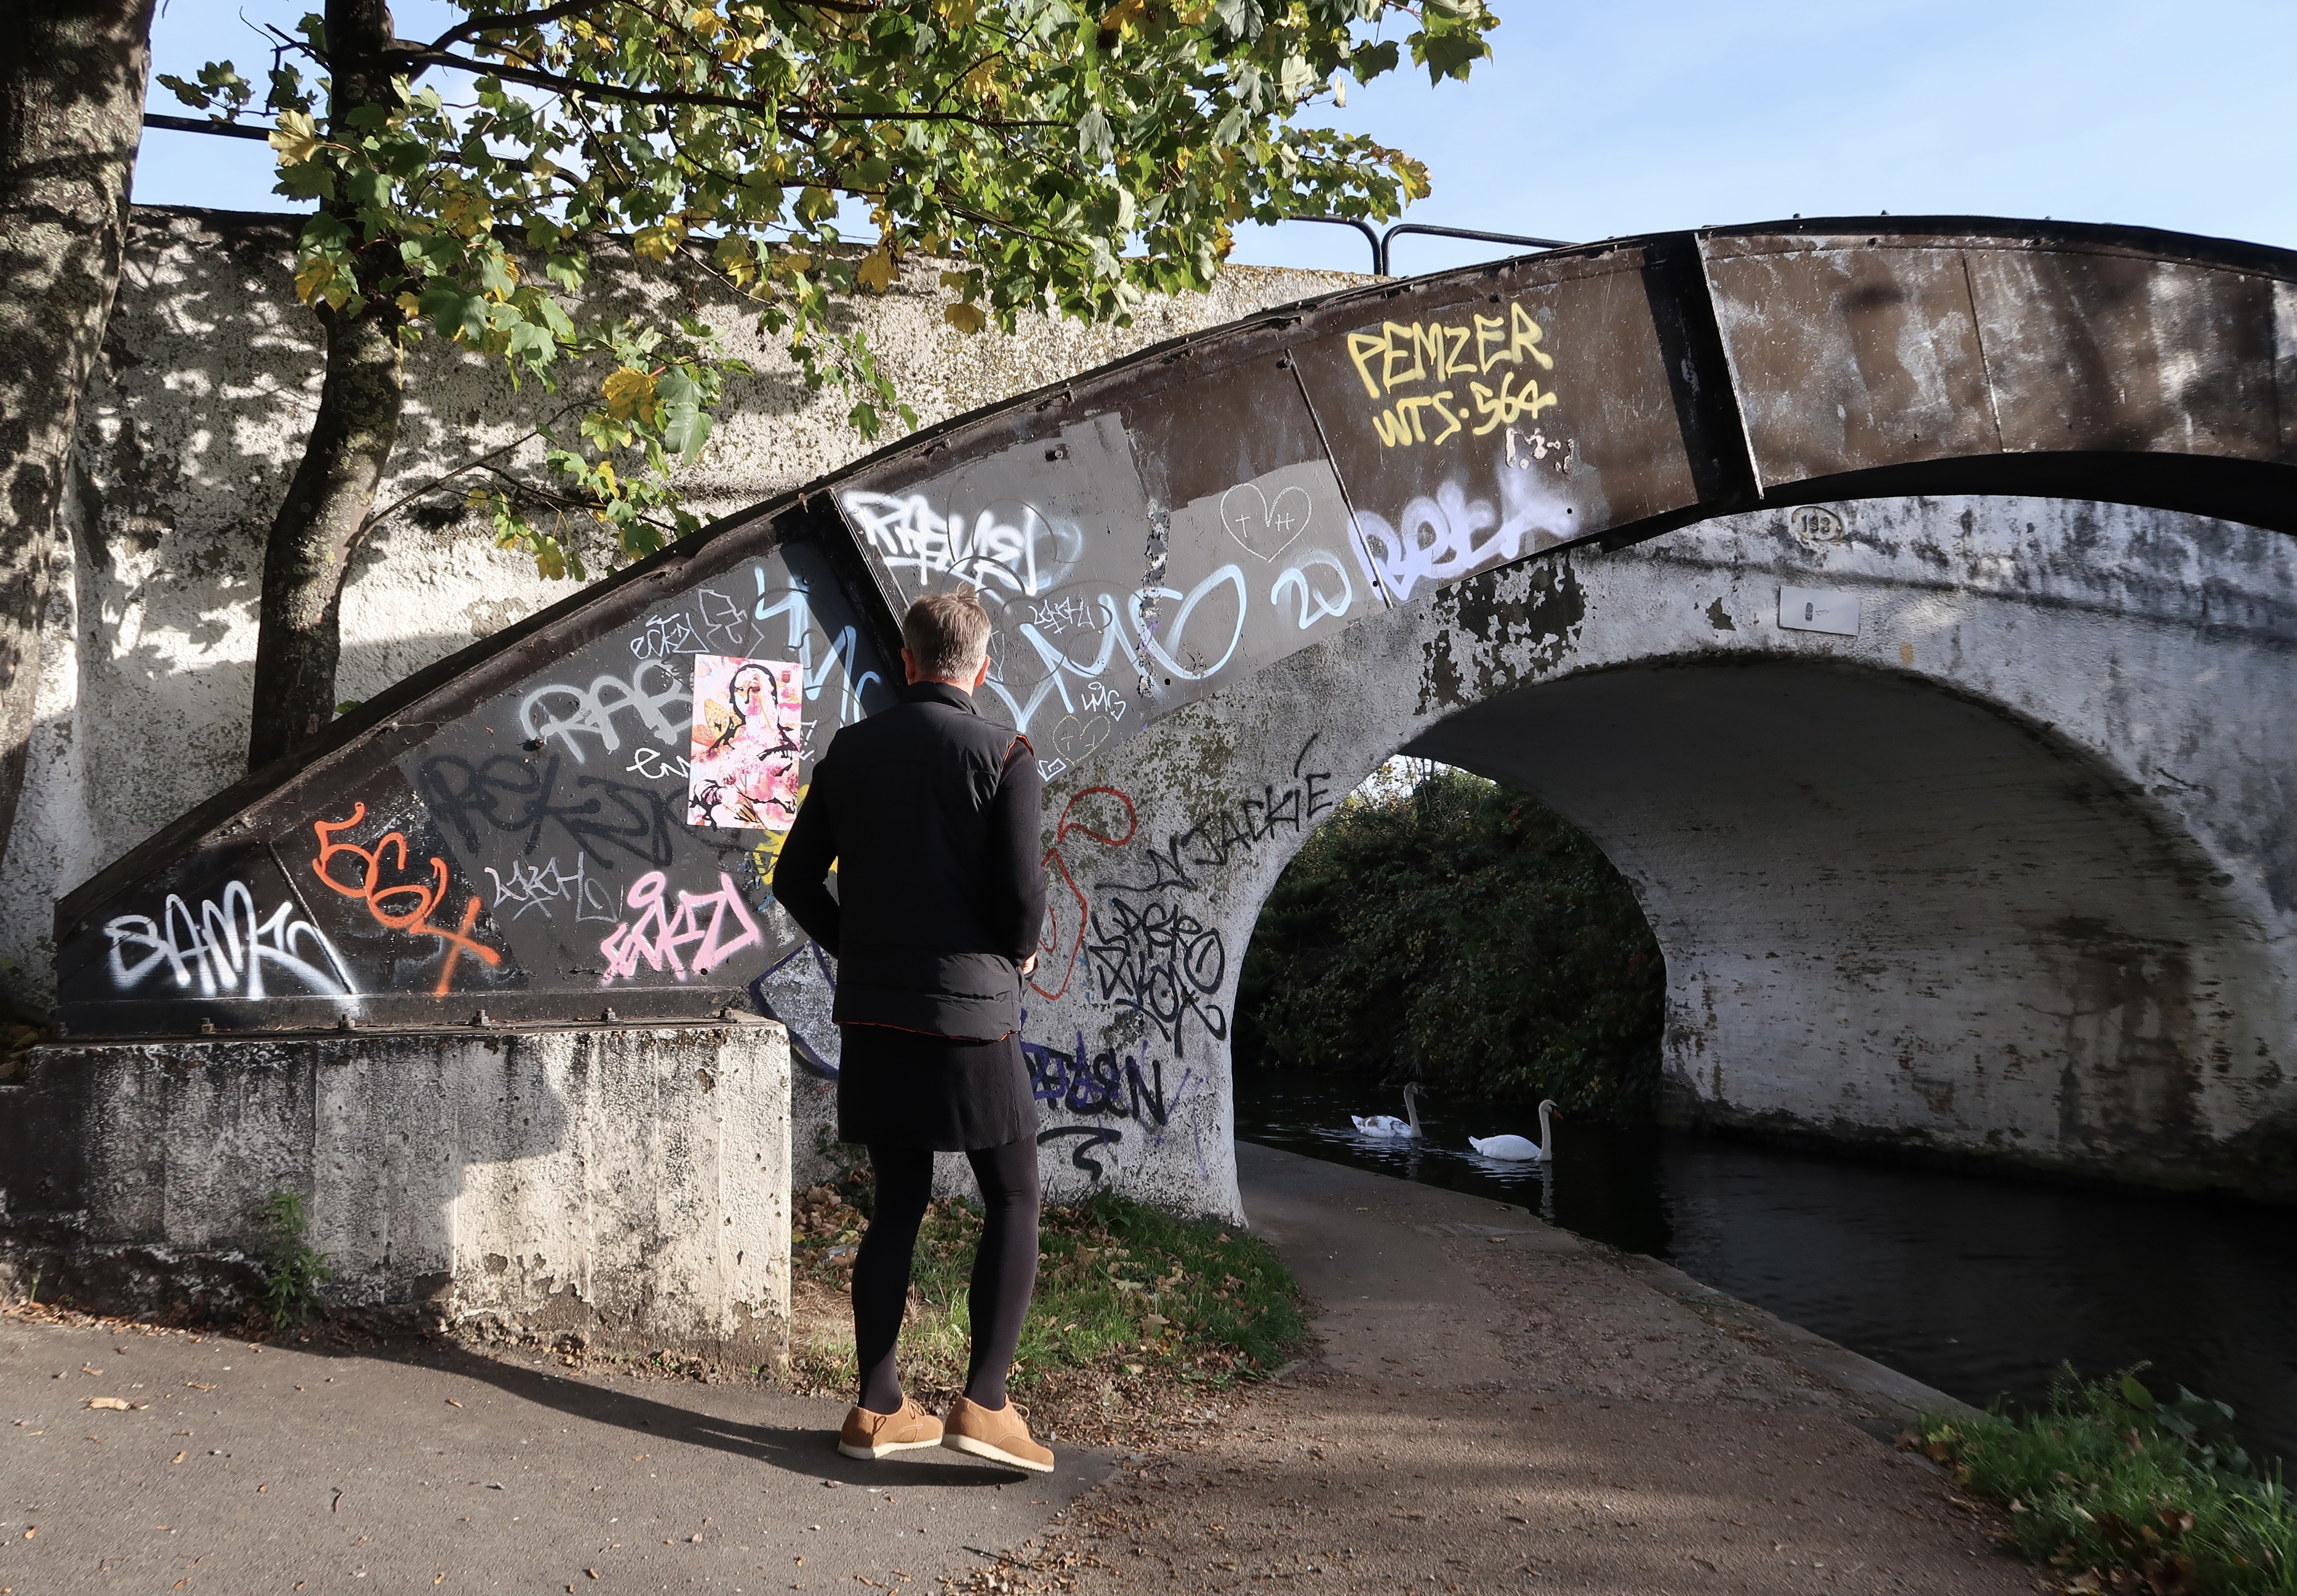
graffiti, black, opaque, tights, grand, union, canal, Grand Union Canal, gilet, sweater, dress, plant, infrastructure, tree, road surface, architecture, asphalt, sky, art, road, Tints and shades, rolling, urban area, grass, bridge, city, street, tunnel, leisure, font, pedestrian, arch, spring, lane, visual arts, concrete, arch bridge, shadow, mural, concrete bridge, transport, tourism, illustration, street art, fixed link